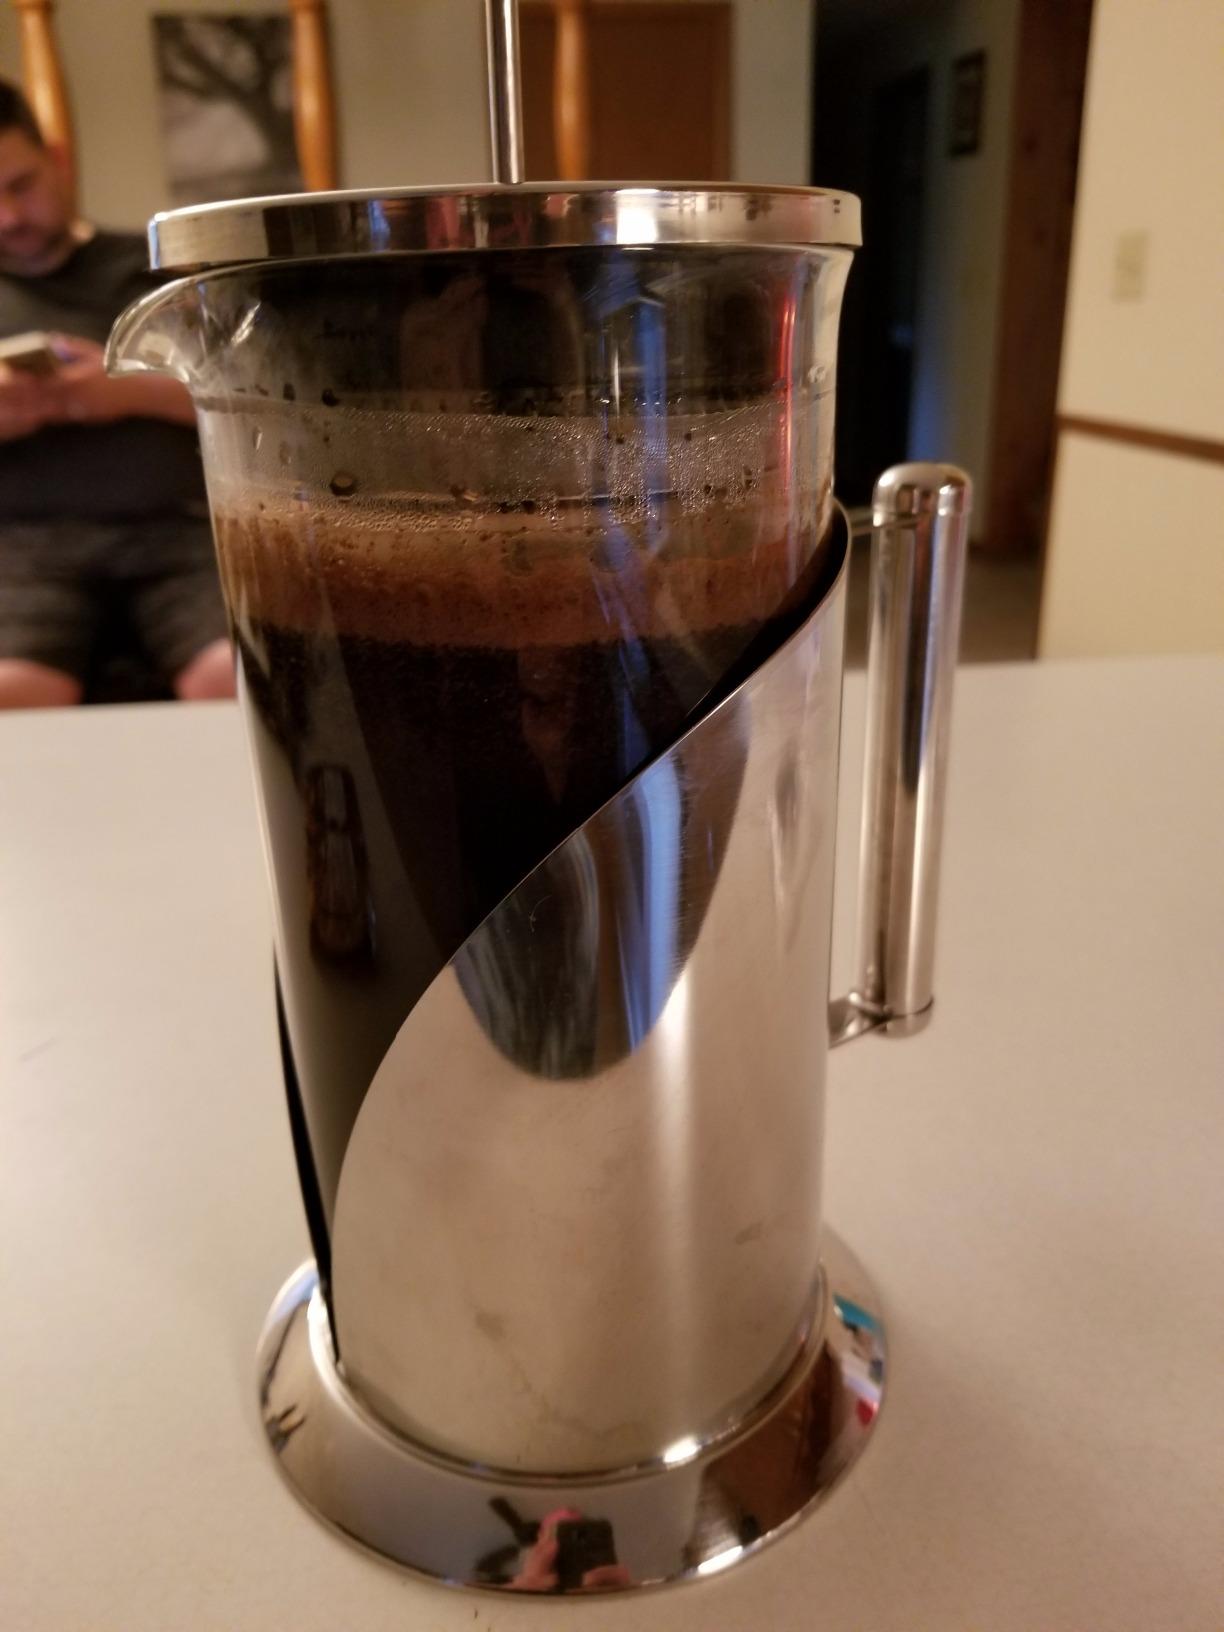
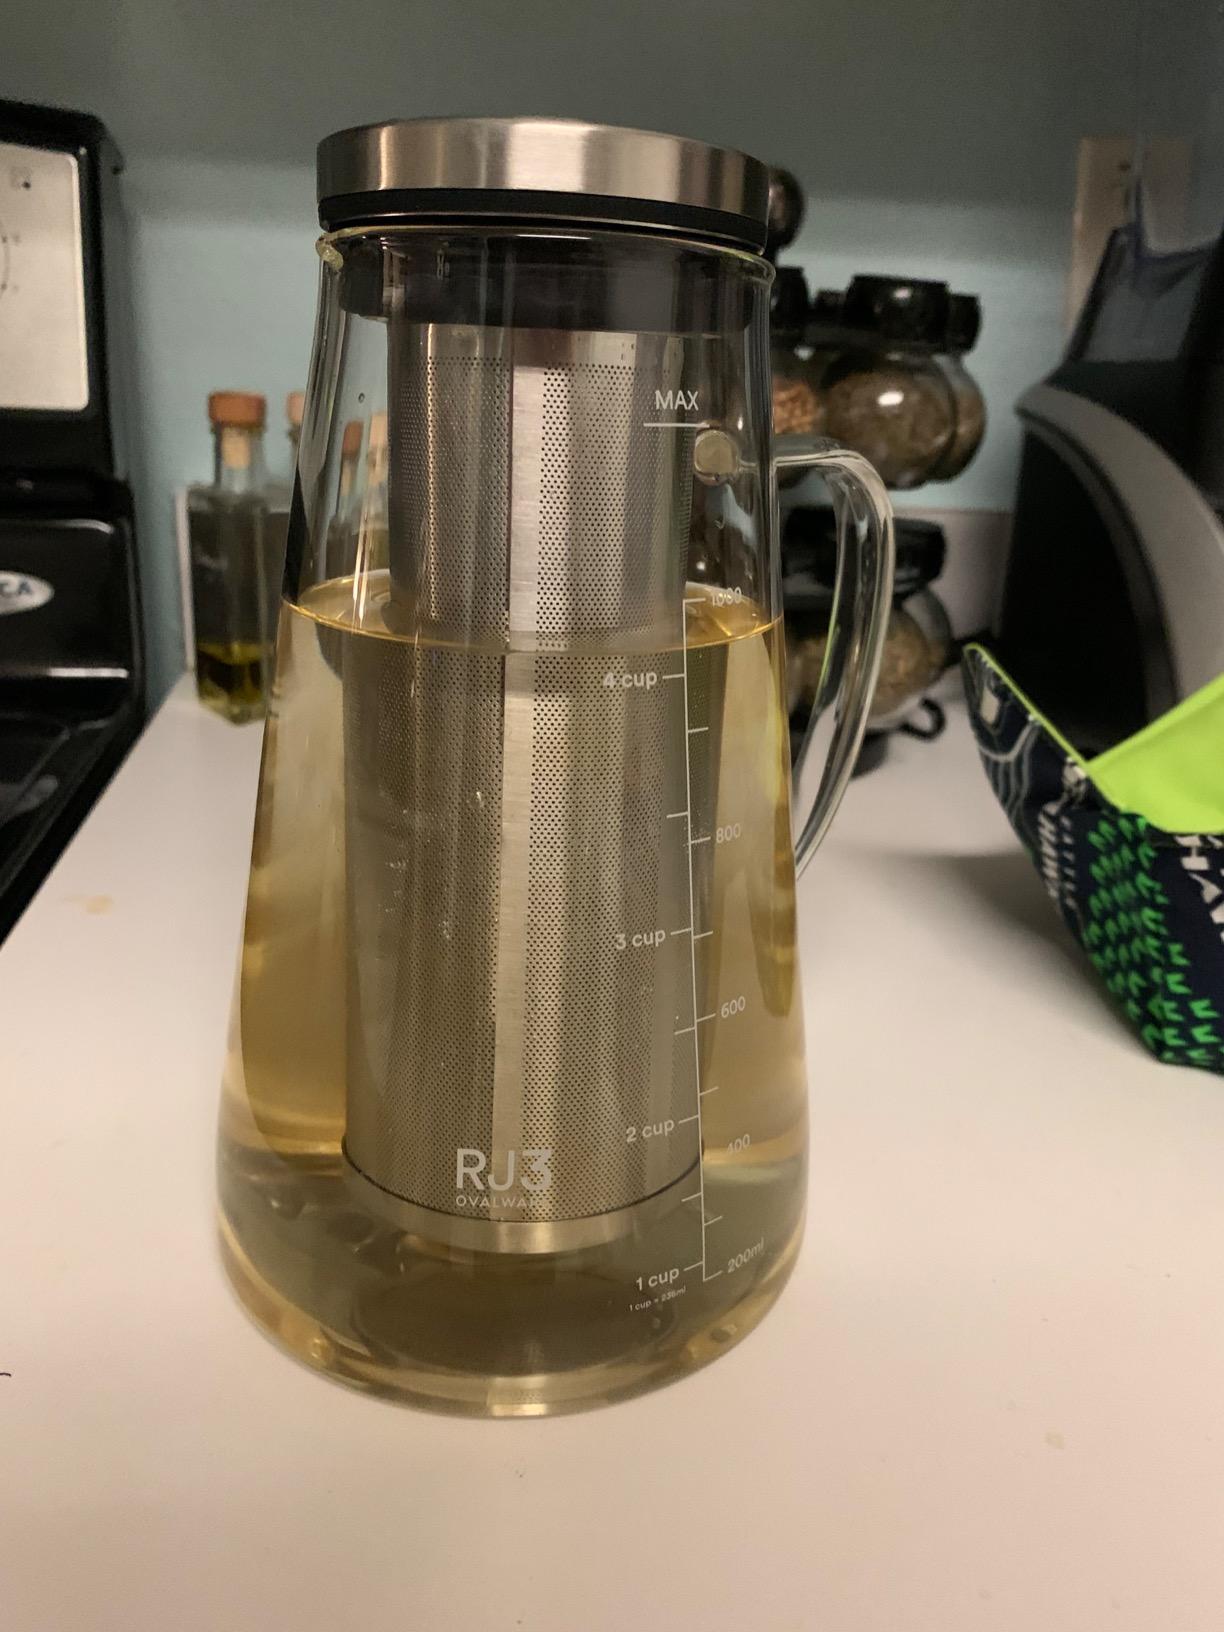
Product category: items_tea
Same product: no